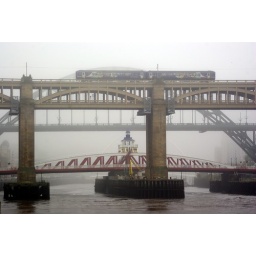
A train on the high level bridge in the fog, the sage and millenium bridge are lost in the murk.